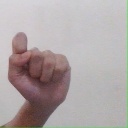
अक्षर: घ